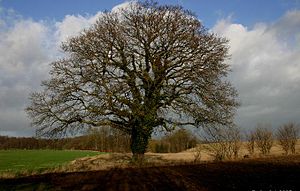
Stilk-eg / Billeder
Stilkeg, Stilk-Eg eller Almindelig eg, er et op til 30 meter højt træ, der i Danmark er almindeligt i skove og krat. Til forskel fra rødeg er bladene kun 10-12 cm lange, mens de til forskel fra vintereg kun har 3-5 par lapper. Træet sætter med års mellemrum mange agern, der gerne ædes både af fugle og pattedyr. Egene er de længstlevende danske træarter og kan blive mindst 800 år gamle. Dog sjældent mere end 375 år.